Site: brandenburg
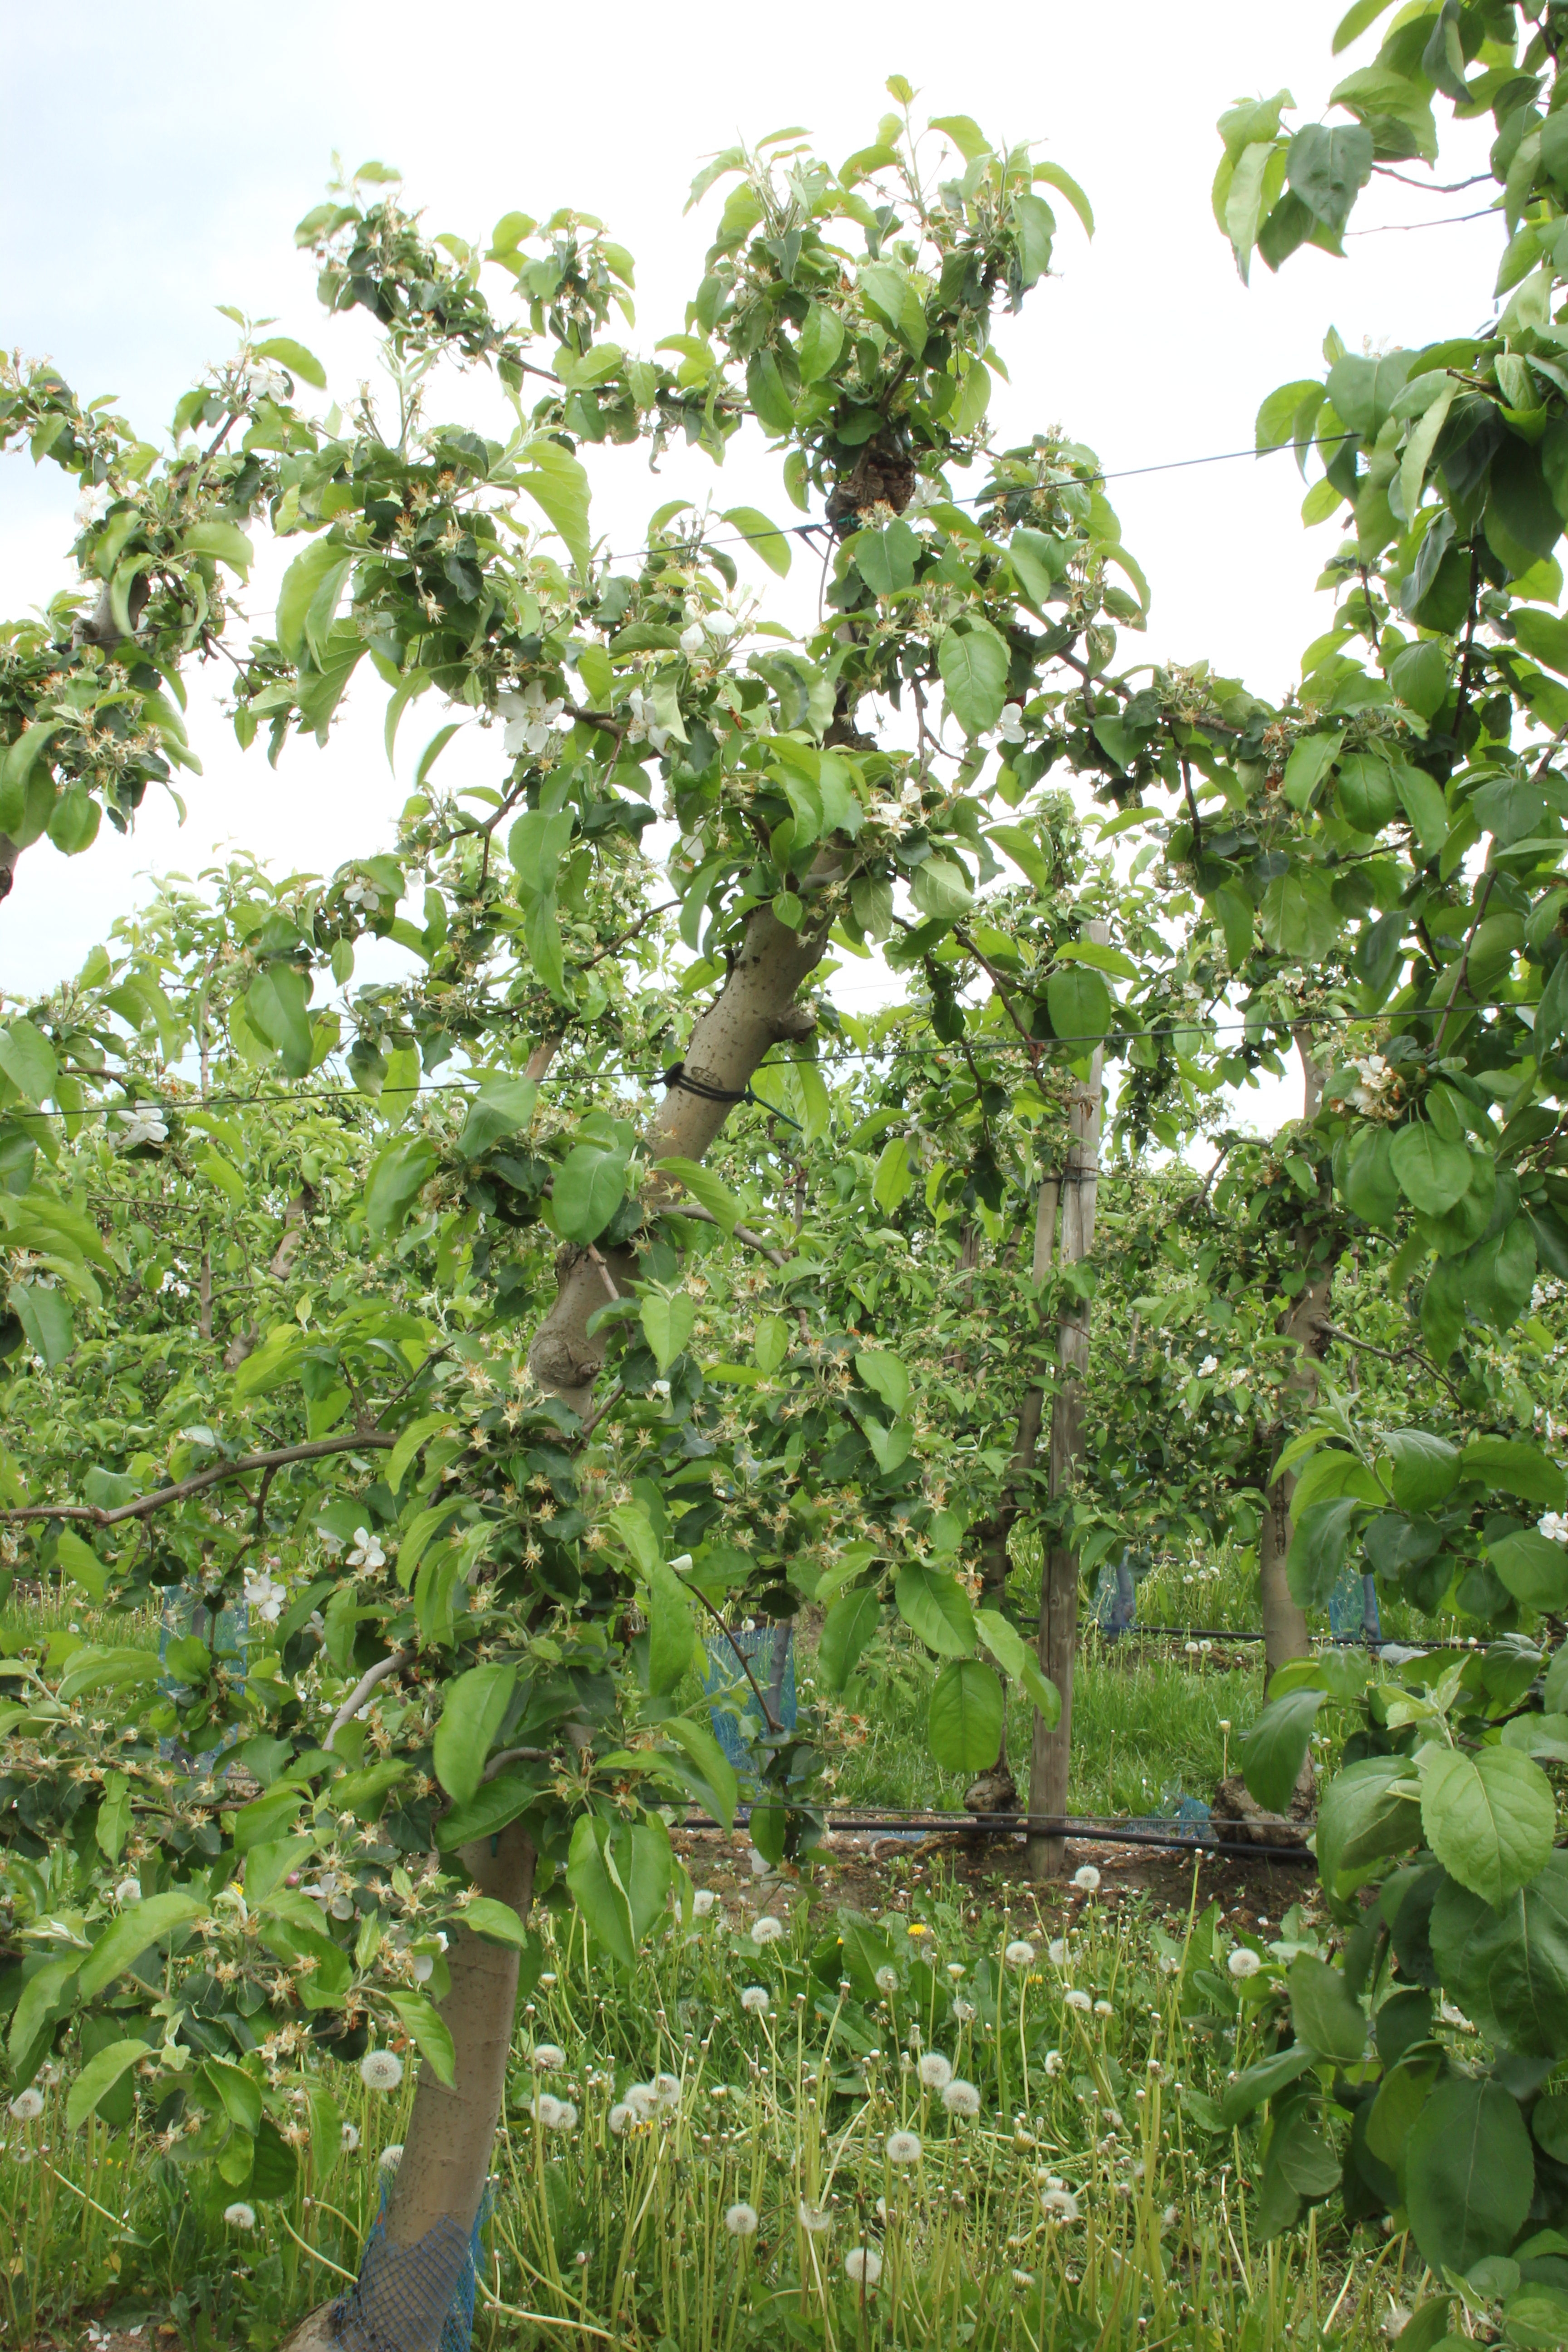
Growth stage (BBCH 67): Flowering